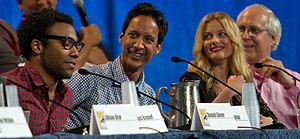
Community (tv-serie)
Community er en amerikansk komedieserie, der for øjeblikket bliver sendt i USA på NBC og omhandler de studerende på et folkeuniversitet i det fiktive Greendale, Colorado. Serien havde premiere den 17. september 2009 i USA og fik premiere på dansk TV den 18. juni 2010 på kanalen TV3+.